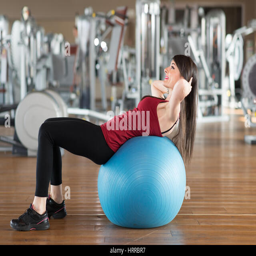
woman using a ball to work out in a gym